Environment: real
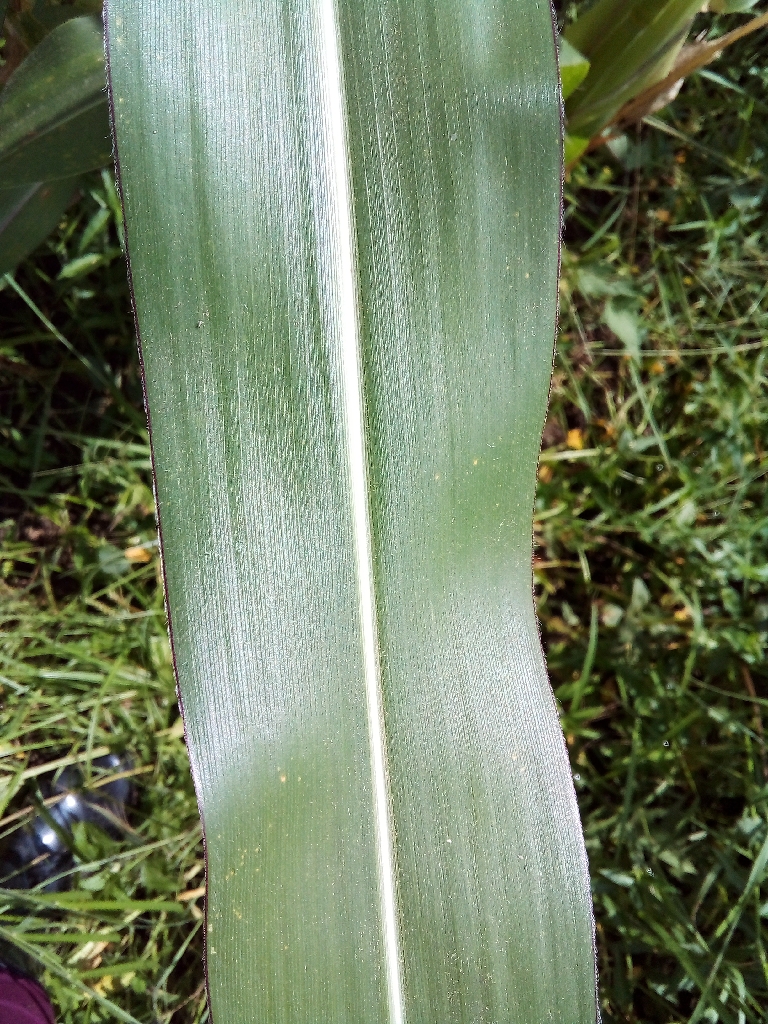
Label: healthy